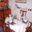
Label: table